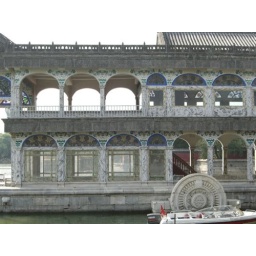
in Summer Palace - ship of stone